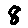
Label: 8